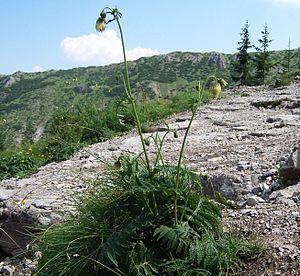
Le Cirse glutineux, Cirse érisithale ou Cirse érisithalès est une plante vivace de la famille des Asteraceae.